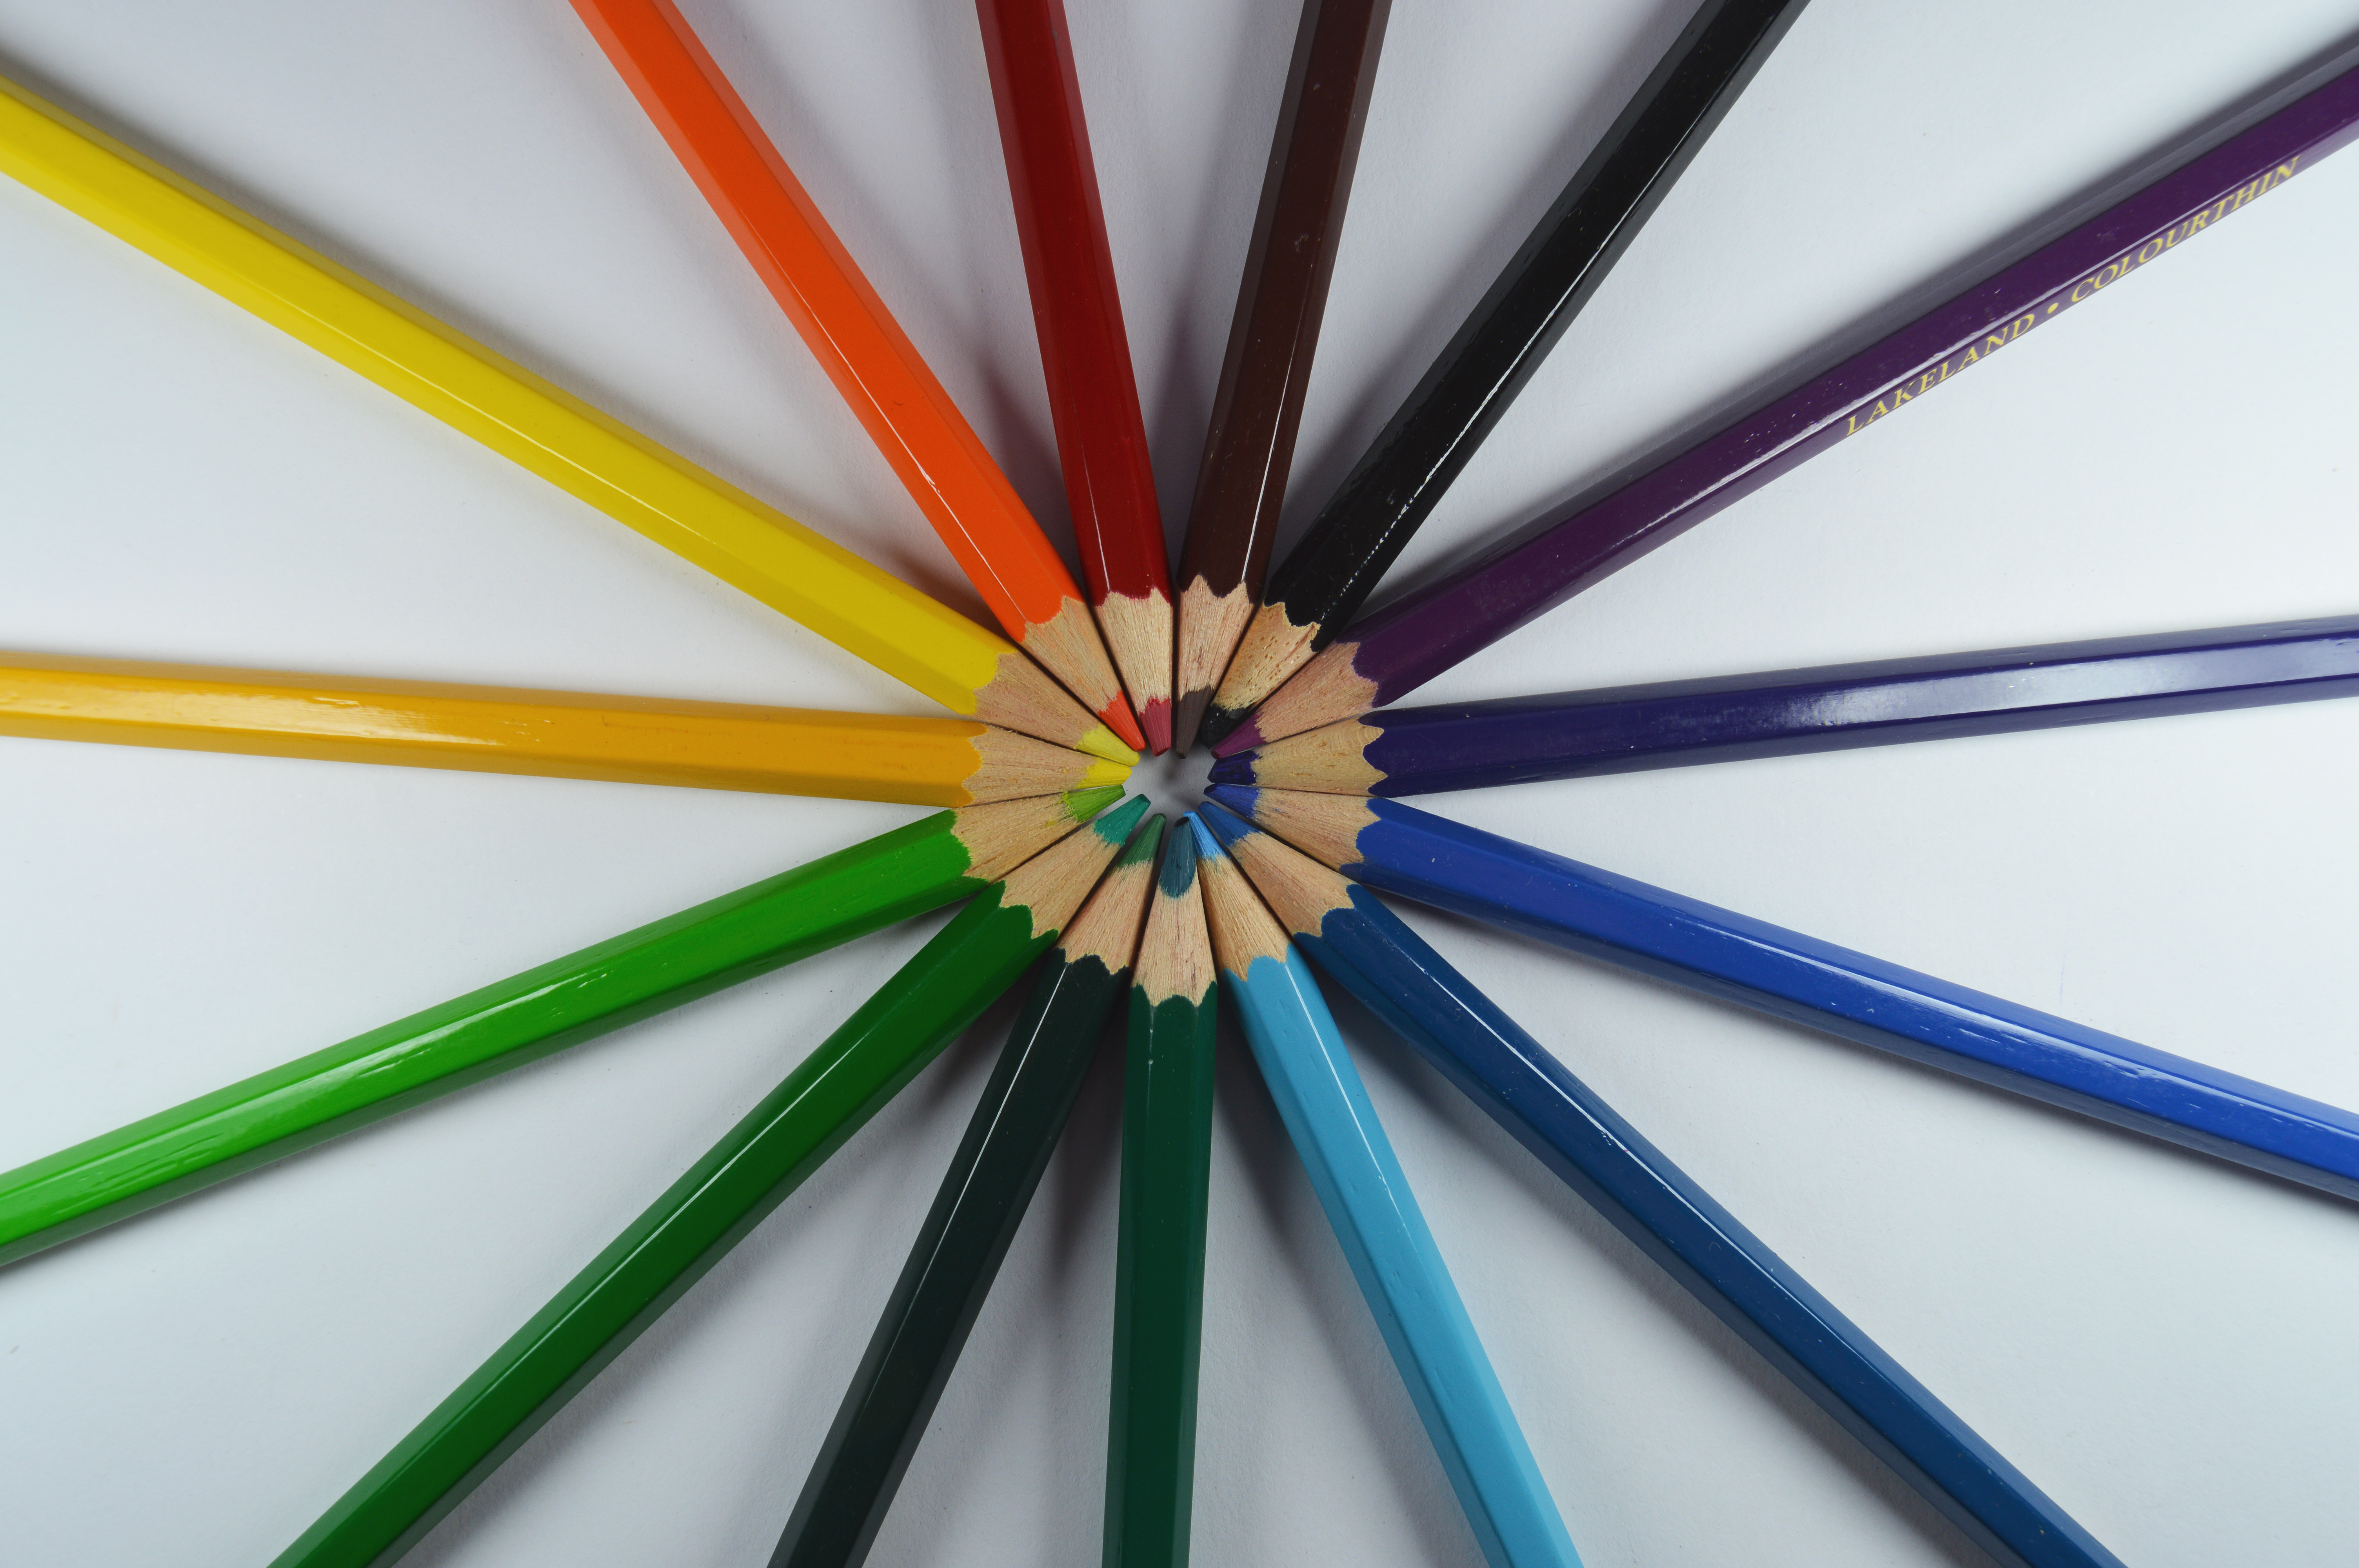
wing, wheel, flower, line, spoke, colourful, color, blue, colorful, circle, colour, art, palette, creativity, pens, symmetry, colours, pencils, crayons, shape, bicycle wheel